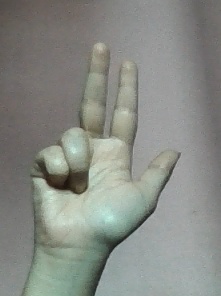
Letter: al